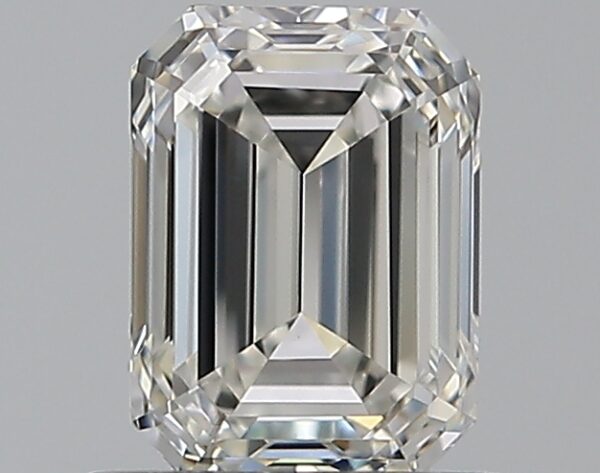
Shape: emerald
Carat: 0.72
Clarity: VS1
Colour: G
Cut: EX
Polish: EX
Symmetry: EX
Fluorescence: F
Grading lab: GIA
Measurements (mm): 5.84 x 4.28 x 2.91